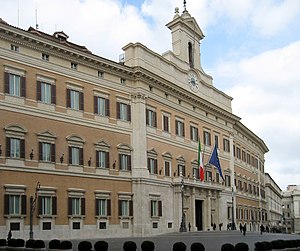
Palazzo Montecitorio
Palazzo Montecitorio.
Palazzo Montecitorio er et palads i Italien, der siden 1871 har været sæde for Italiens deputeretkammer.